Lloyd Austin

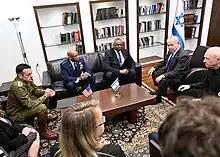
Austin with Israeli prime minister Netanyahu on December 18, 2023

Throughout his tenure, Austin engaged with civil and military leaders in the Middle East, reinforcing the United States' commitment to partnerships and security in the region. Areas for collaboration between the U.S. and allies include integrated air and missile defense, maritime security, intelligence sharing and early warning systems.